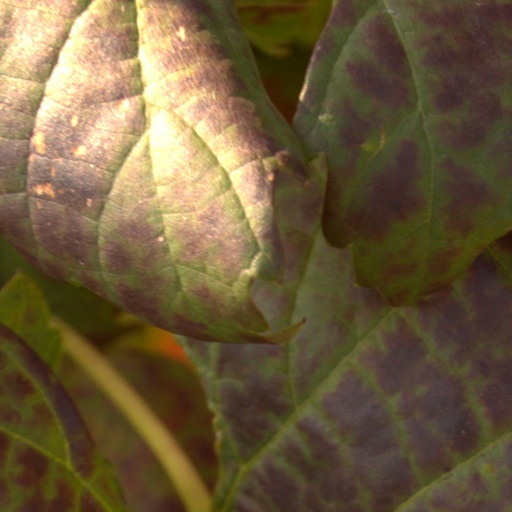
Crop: grape